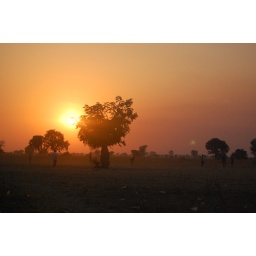
orange sky over Tchad, Africa